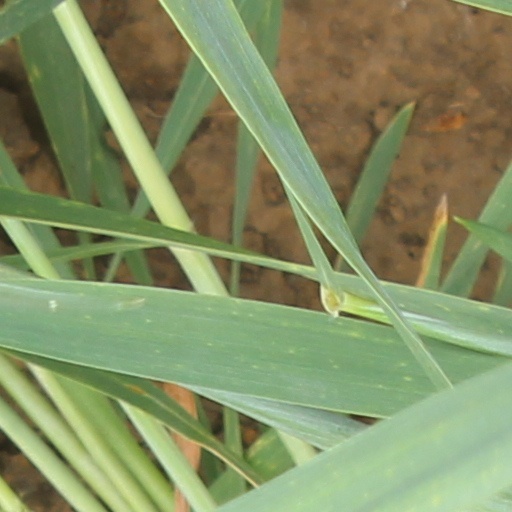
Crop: wheat